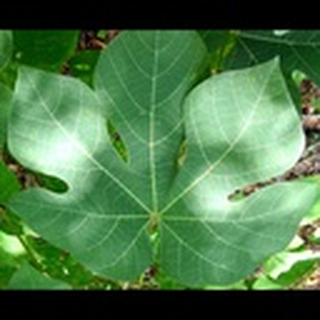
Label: healthy_cotton